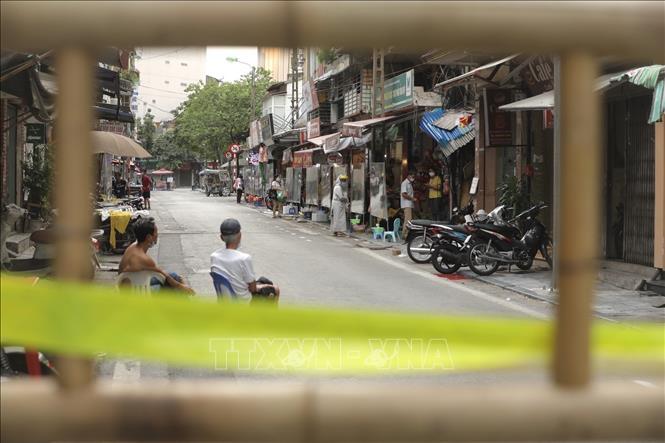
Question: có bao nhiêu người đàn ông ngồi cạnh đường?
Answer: có hai người đàn ông ngồi cạnh đường